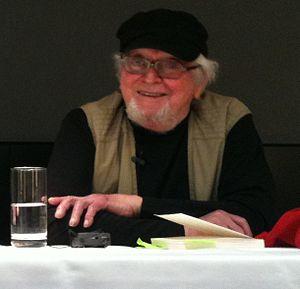
Russell Conwell Hoban, né le 2 février 1925, décédé le 13 décembre 2011, est un écrivain américain expatrié en Angleterre. Il est auteur d’ouvrages de fantasy, de science-fiction, de romans grand public. Il s’est également illustré dans le domaine du réalisme magique, de la poésie, et de la littérature enfantine.